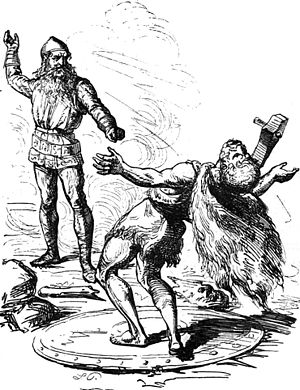
Thors kamp med Hrungner
Thor kæmper mod Hrunger. Illustration fra 1865.
Thors kamp med Hrungner er en fortælling fra den nordiske mytologi.